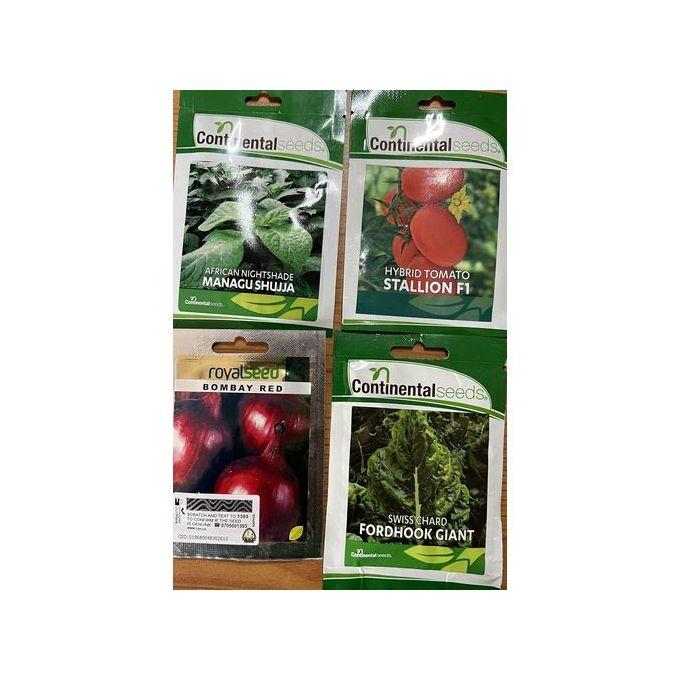
Mandhari ya wazi yenye ardhi kavu, inayotawaliwa na mchanga wa rangi ya udongo, miti miwili yenye majani machache imesimama katikati ya uwanda huu, ikiwa ni alama pekee ya uhai katika mazingira hayo ya ukame, huku anga lilkiwa safi na la bluu bila mawingu.